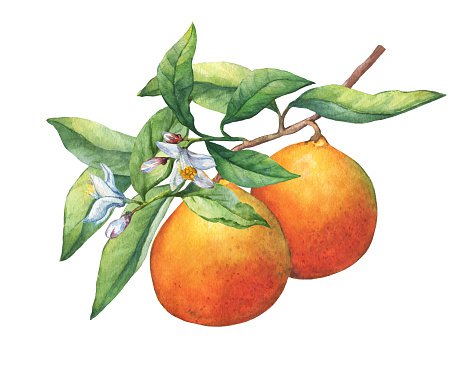
Label: Orange